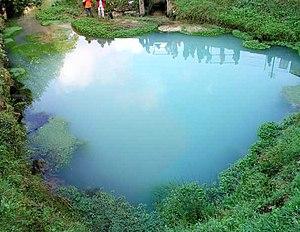
Blagour du Soulier à Chasteaux (Corrèze).
Chasteaux est une commune française située dans le département de la Corrèze en région Nouvelle-Aquitaine.